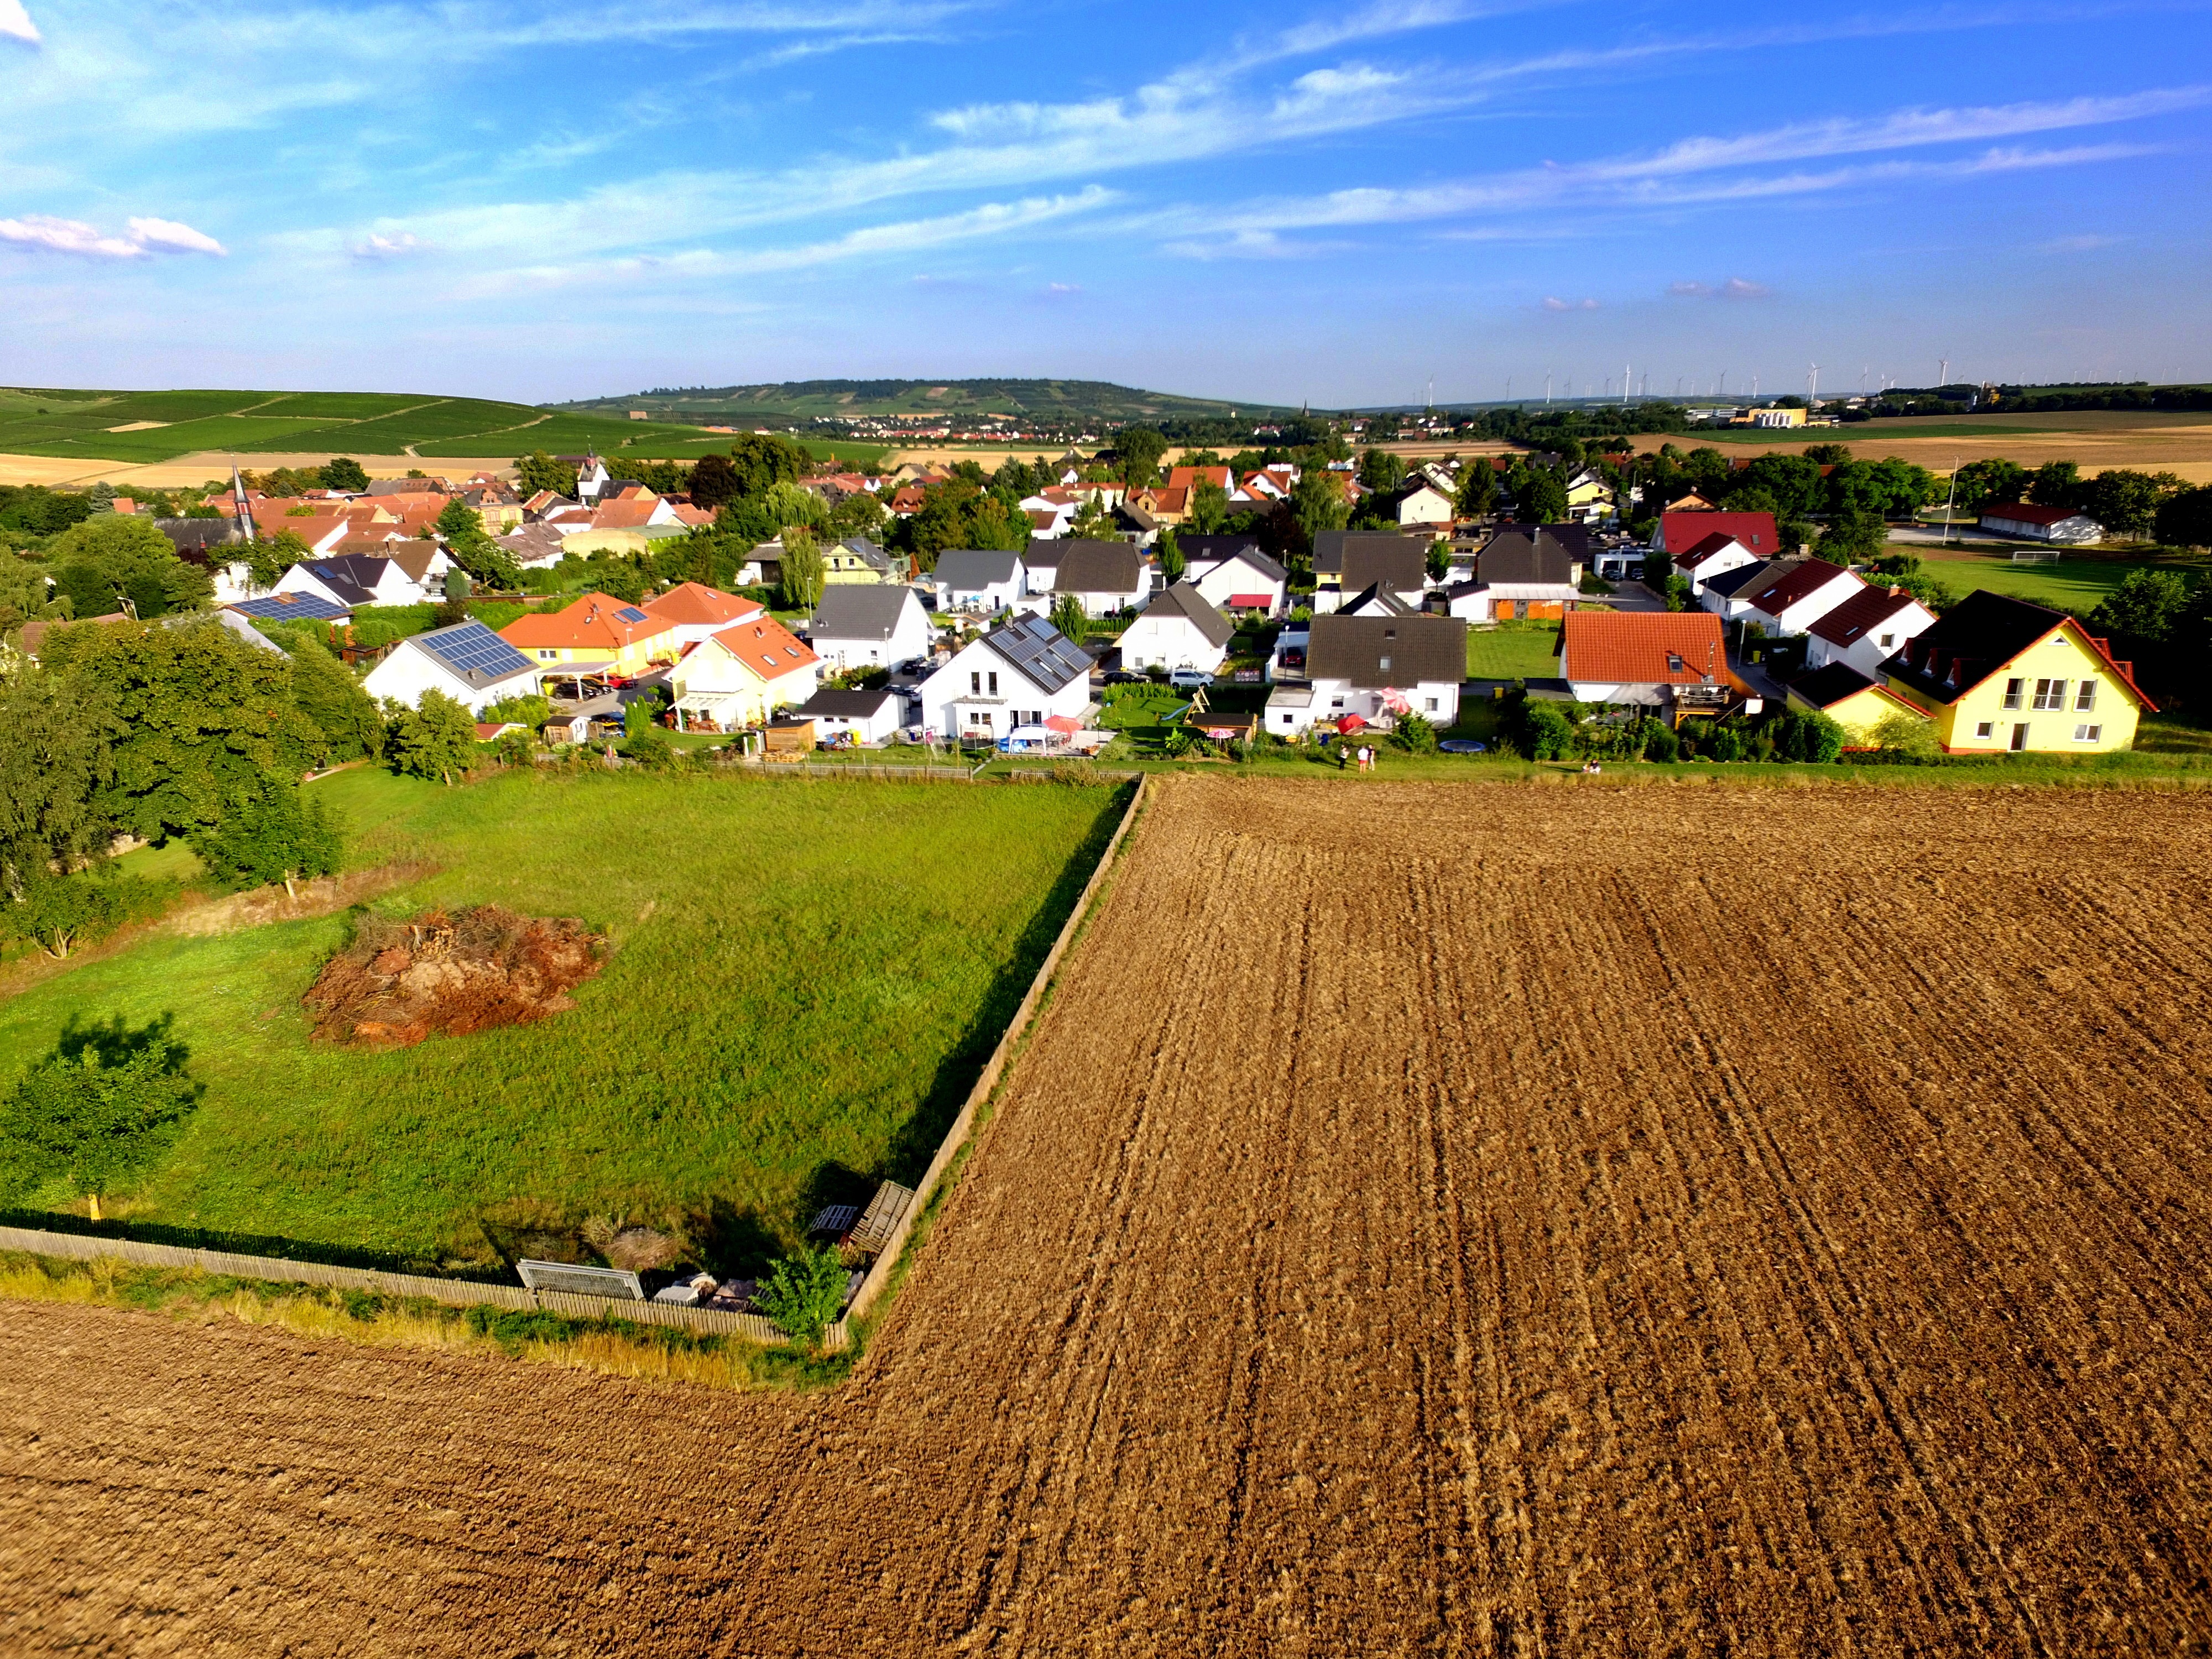
grass, field, farm, camera, meadow, hill, fly, soil, agriculture, aerial view, plain, drone, dji, grassland, quadcopter, rural area, quadrocopter, remotely controlled, aerial photography, flying machine, aerial photographs, residential area, grass family